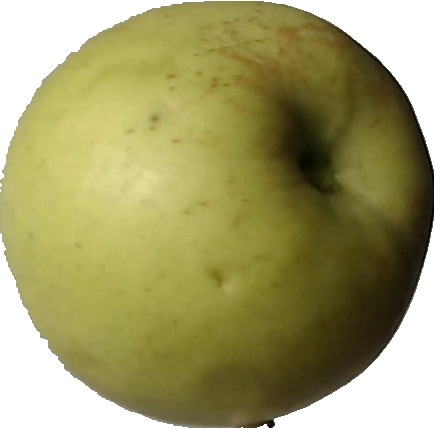
Label: apple_golden_3